Anatoly Gurevich

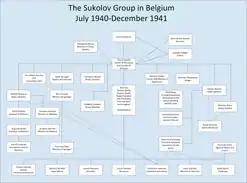
Organisational diagram of the Sukolov Group in Belgium between July 1940 and December 1941

In April 1945, Gurevich was located in Bregenz. On 3 May 1945, he was captured by French forces in a hut on a mountain near Bludenz, Vorarlberg, Austria, along with Heinz Pannwitz. Gurevich and Pannwitz were taken to Paris for interrogation. Sukolov told the interrogators that he was an officer in the Russian Intelligence Service. On a flight organised by Colonel Novikov of the Soviet Military Mission on 7 June 1945, Gurevich, along with Pannwitz and Gurevich's secretary Emma Kemp, flew to Moscow. Gurevich took along a package of documents that constituted the archives that the Gestapo had compiled on the Red Orchestra.